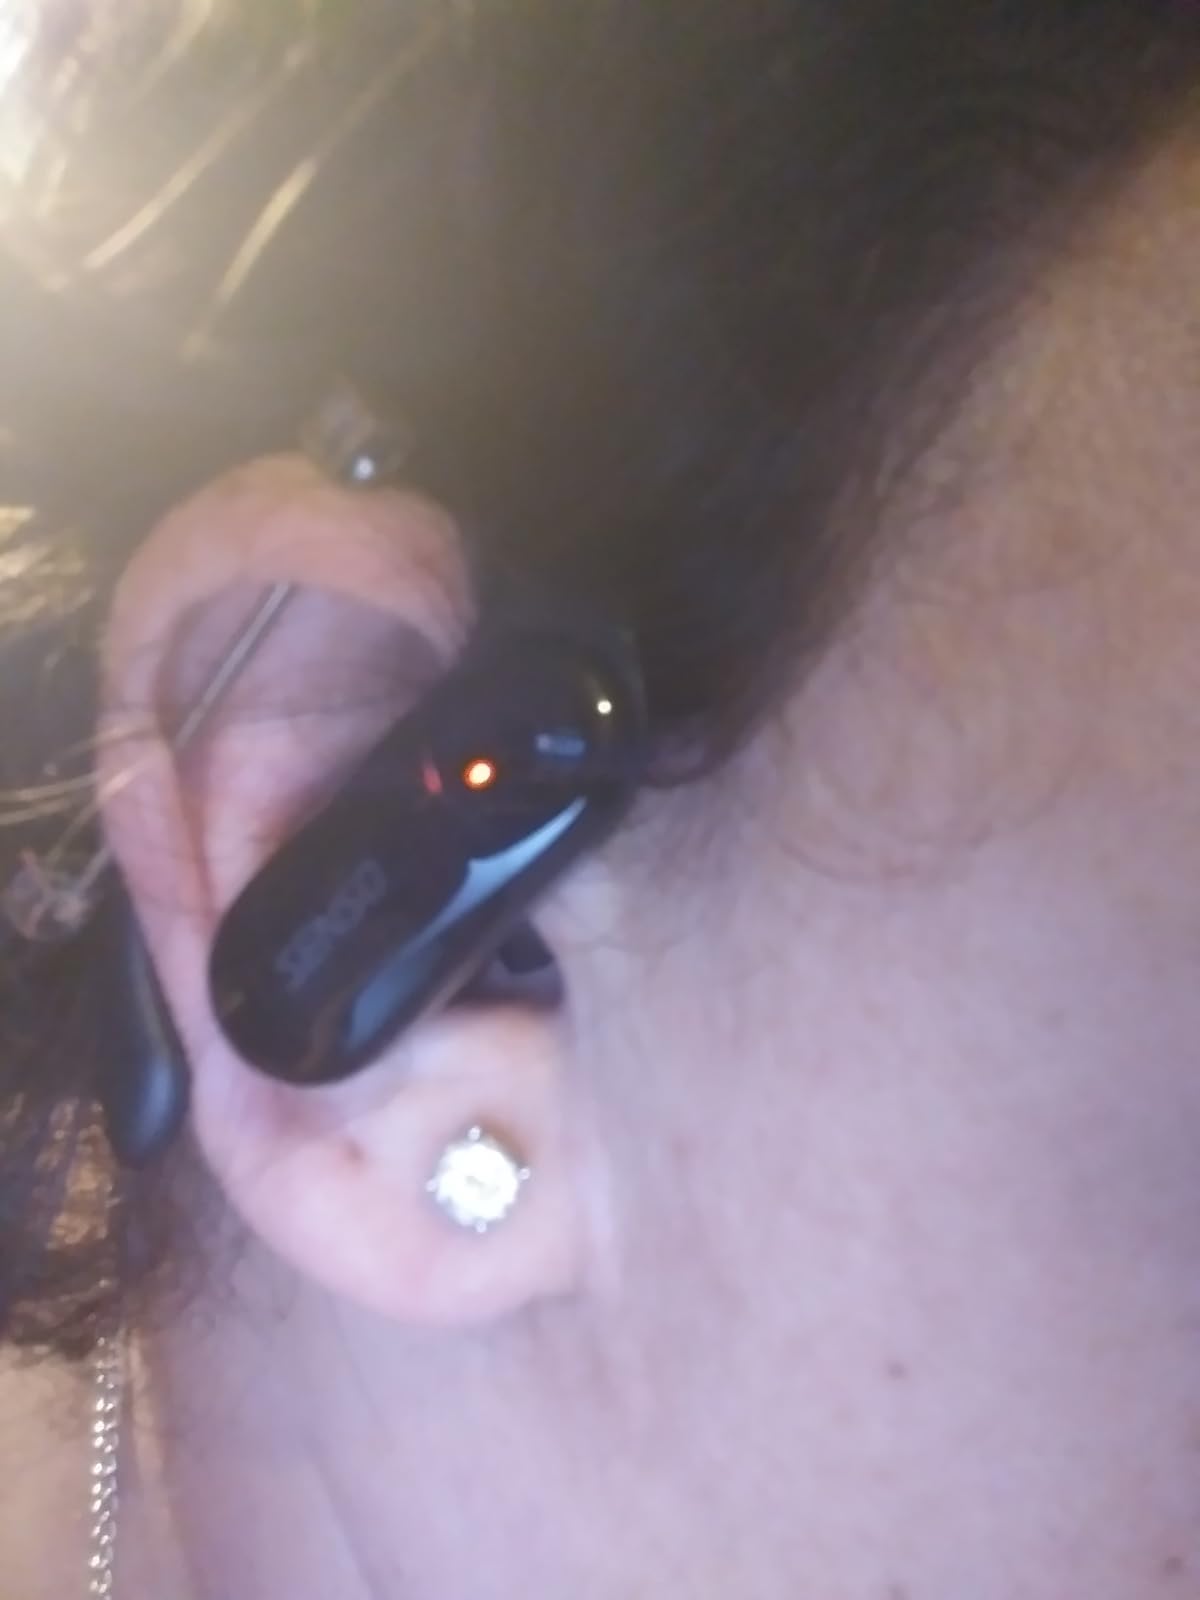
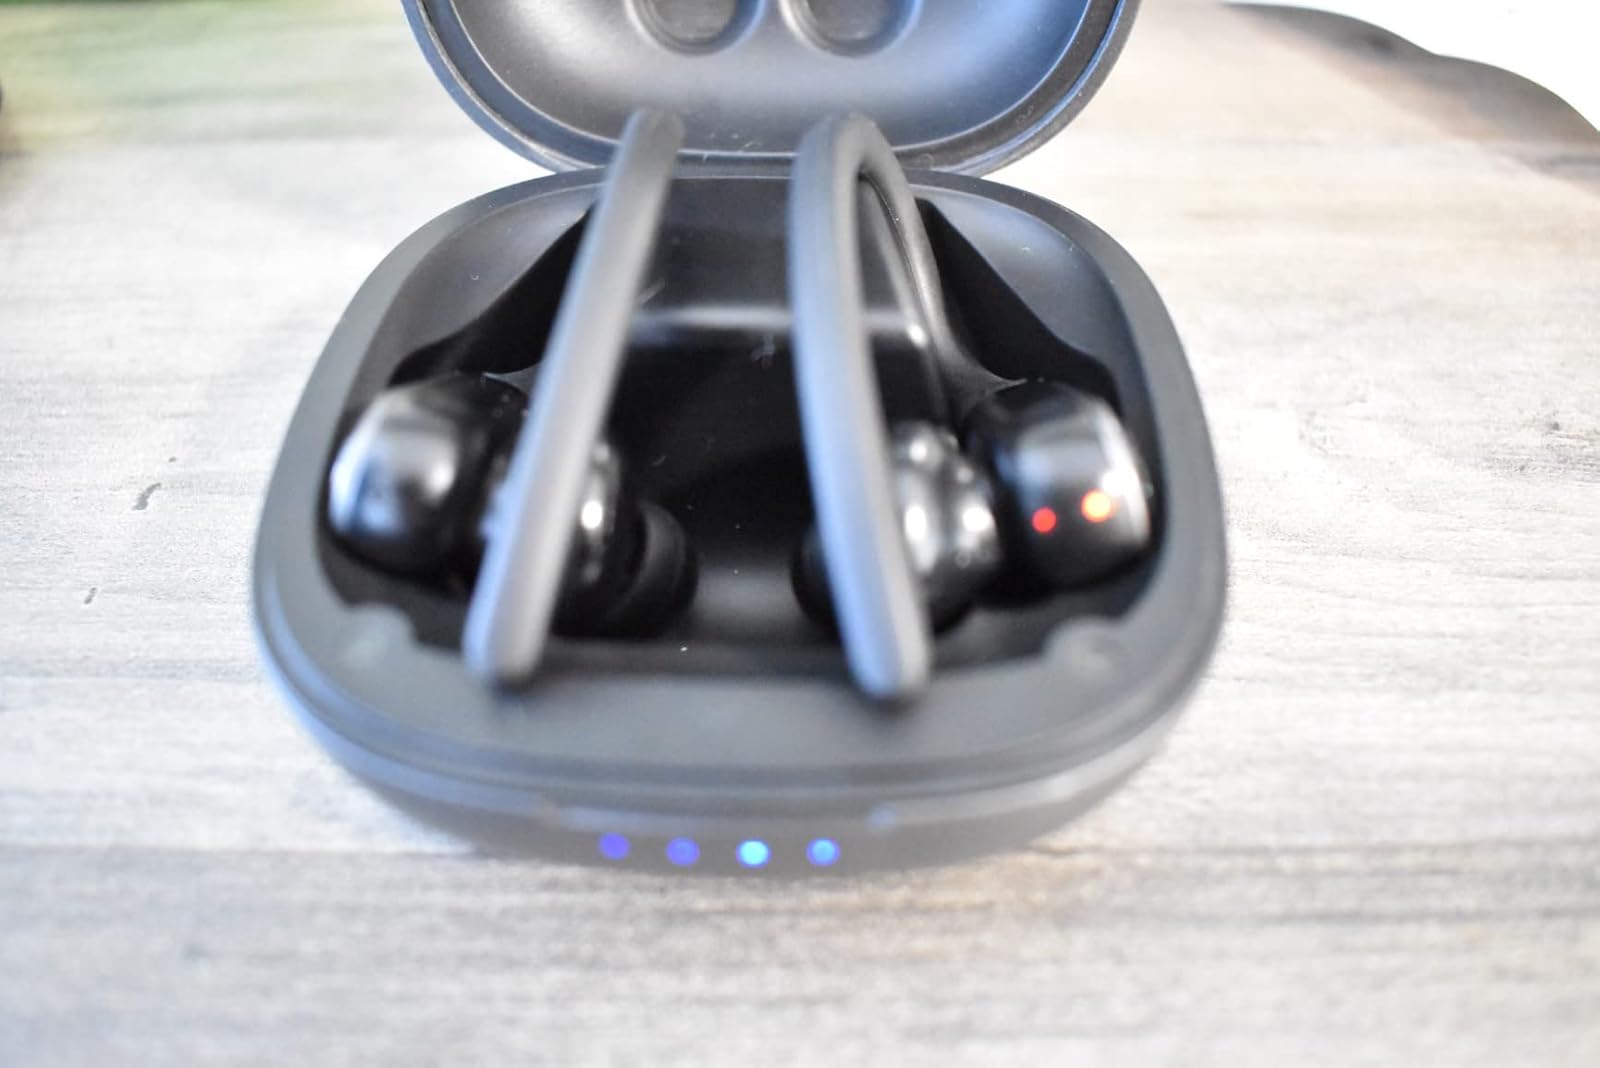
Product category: earbuds
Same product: no